Daniel Vallejo

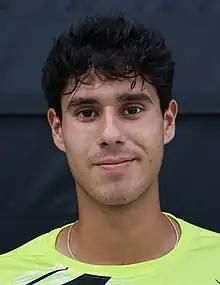
Vallejo in 2023

Vallejo has a career-high ATP singles ranking of world No. 187, achieved on 17 March 2025 and a doubles ranking of No. 435, achieved on 21 April 2025. He is currently the No. 1 player from Paraguay.